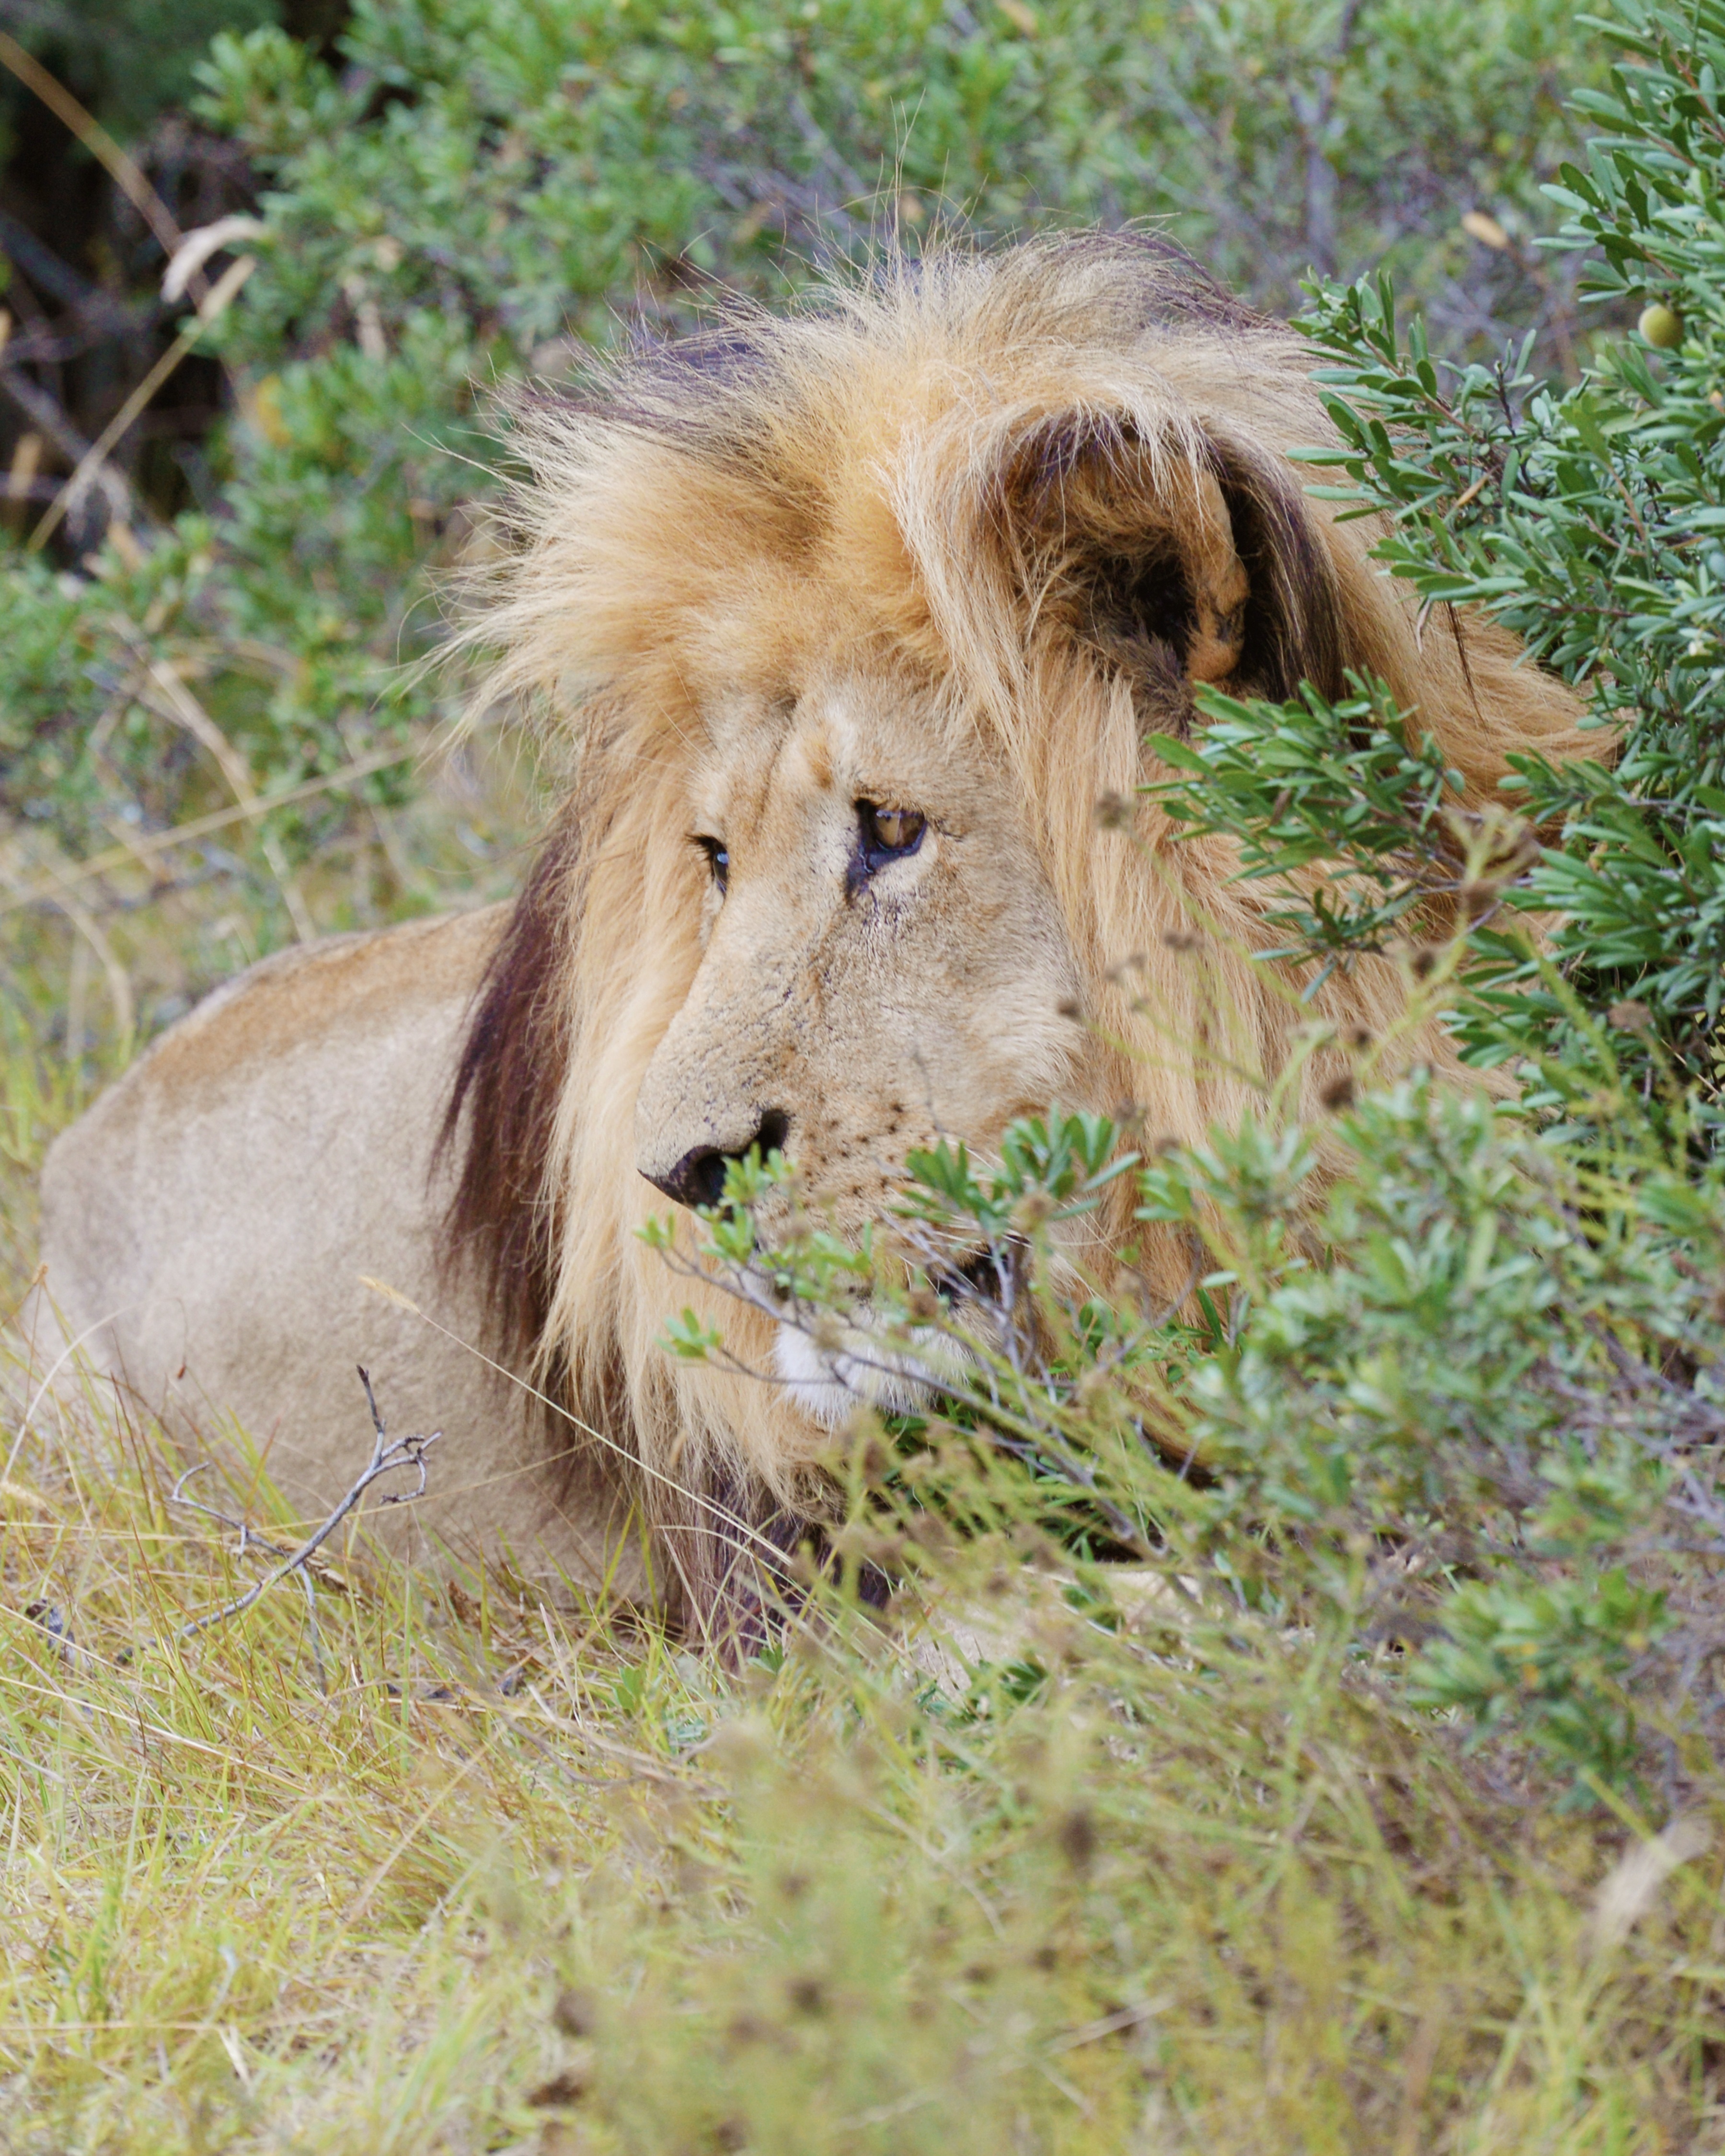
grass, wildlife, mammal, mane, fauna, savanna, lion, vertebrate, safari, south africa, addo national park, big cats, cat like mammal